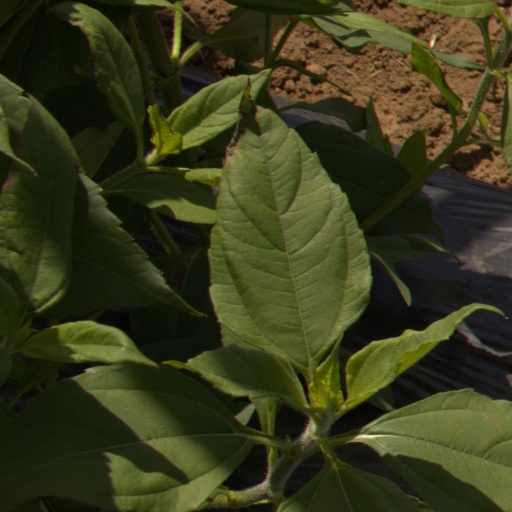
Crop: Jerusalem artichoke